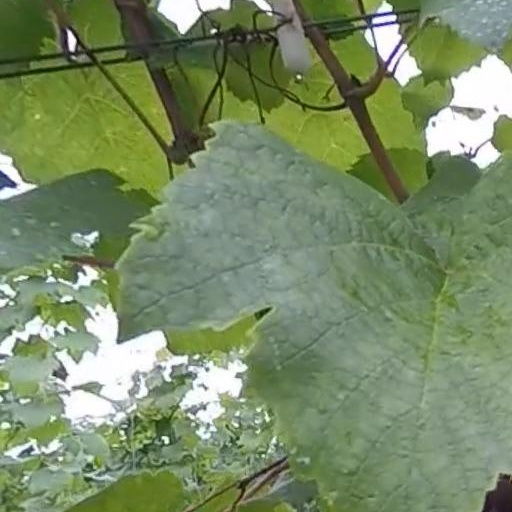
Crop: grape